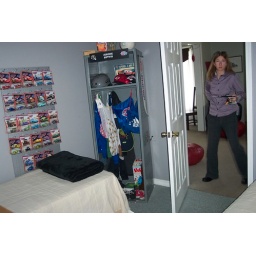
room to the left of the front door when you walk in - i'd use as an office